List of Neighbours characters introduced in 2011

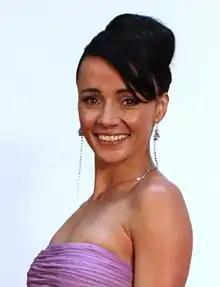
Freya Stafford portrays Emilia

Emilia is working at a fashion shoot, when she notices Natasha Williams and mistakes her for one of the models. She tells her to take a seat, but then realises Natasha is not a model. Natasha, using the name Christine, tells her she had an appointment at her salon, but it was cancelled and she would really like Emilia to do her hair and make up. Emilia obliges and Natasha asks her questions about her family. When Natasha is gone, Emilia checks her receipts and notices Natasha's real name. She realises Natasha is her sister, Helena's daughter. Emilia goes to Erinsborough and observes Natasha with her friends. Emilia turns up at Erinsborough High and she and Natasha go to Charlie's to talk. Natasha asks Emilia about Helena and tells her Michael does not mention her mother. Emilia learns Michael has lied to Natasha about how her sister died. Emilia leaves a birthday gift for Natasha on her doorstep, as she goes to leave, Emilia's car breaks down. Lucas Fitzgerald (Scott Major) spots her and takes the car to his garage to fix. When she finds out Lucas is friends with Michael, Emilia quickly leaves. Emilia calls Lucas when she realises she left her boot in his garage. Emilia meets Lucas in Charlie's bar to collect her boot. Lucas later calls Emilia for an appointment and she comes to his home and waxes his chest. Shortly after leaving Lucas' house, Michael appears and tells her to stay away from Natasha. Emilia tells him he cannot keep the truth about Helena from Natasha forever. Michael gives Natasha's present back to Emilia and tells her to go. Emilia goes to Erinsborough High to see Natasha, but Michael spots her first. They leave and talk about Natasha and Helena. Michael explains to Emilia that Natasha would not be able to handle the fact he has been lying to her.